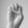
ASL letter: E